Bukovina Germans

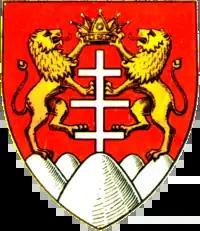
Coat of arms of interwar Suceava County, as part of the Kingdom of Romania

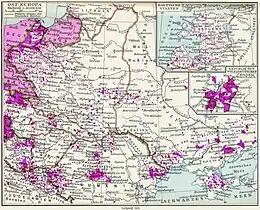
Map of German minorities in Eastern Europe during the interwar period, also highlighting German settlements in the Kingdom of Romania, including Bukovina.

From 1918 to 1919, following the end of World War I and the dissolution of the Austro-Hungarian Empire, Bukovina became part of the Kingdom of Romania. At the General Congress of Bukovina held on November 28, 1918, the political representatives of the Bukovina Germans voted and supported the union of Bukovina with the Romanian kingdom, alongside the Romanian and Polish representatives.